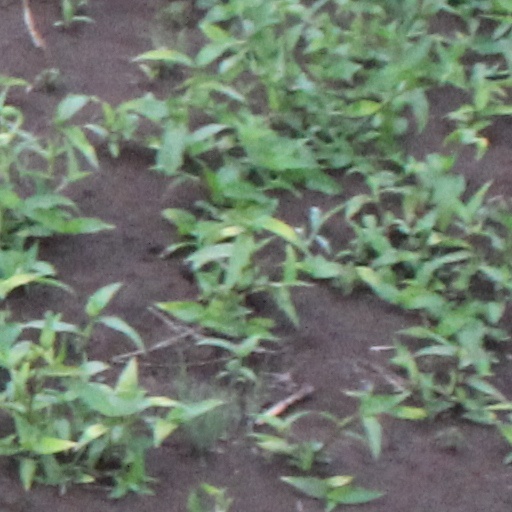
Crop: wheat